John A. Clark

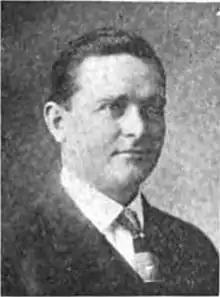
Clark

John Archibald Clark (August 24, 1883 - February 26, 1950) was an American lawyer and Democratic politician. He was a member of the Mississippi State Senate from 1916 to 1920 and from 1928 to 1936.